Asaph Hall

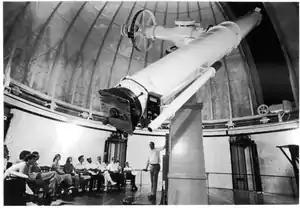
The telescope used to discover the Martian moons

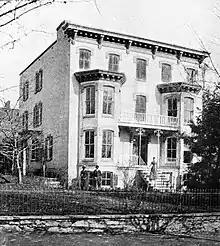
Hall's former home in the Georgetown neighborhood of Washington, D.C., after enlargement. Note Angeline on front steps and two workers.

Hall retired from the Navy in 1891. He became a lecturer in celestial mechanics at Harvard University in 1896, and continued to teach there until 1901.